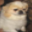
Label: dog